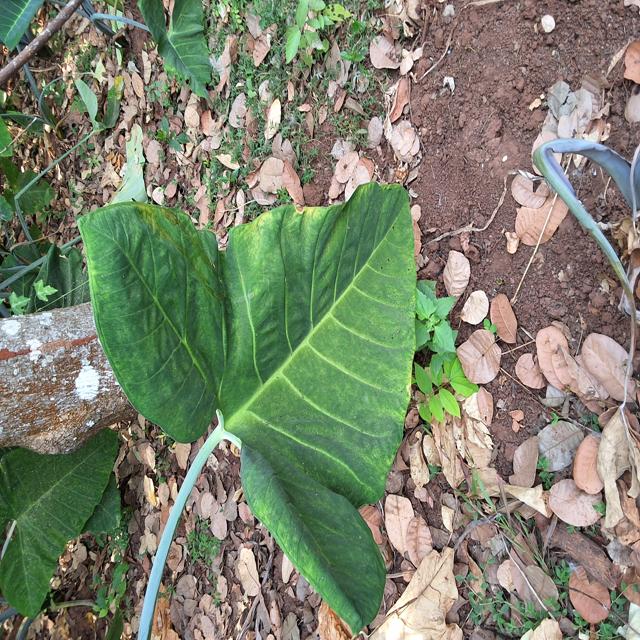
Label: Healthy